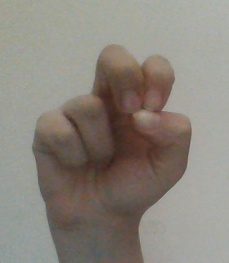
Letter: gaaf